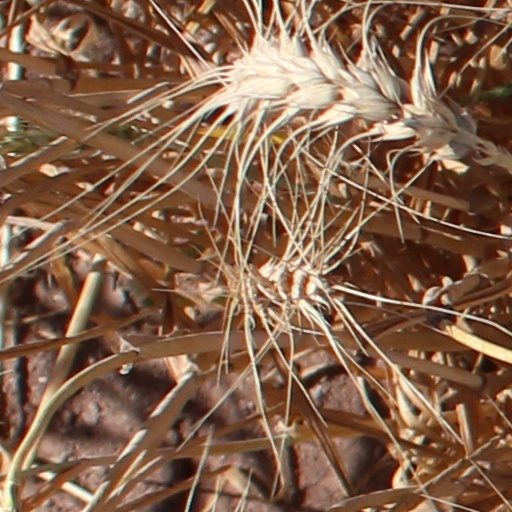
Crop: wheat